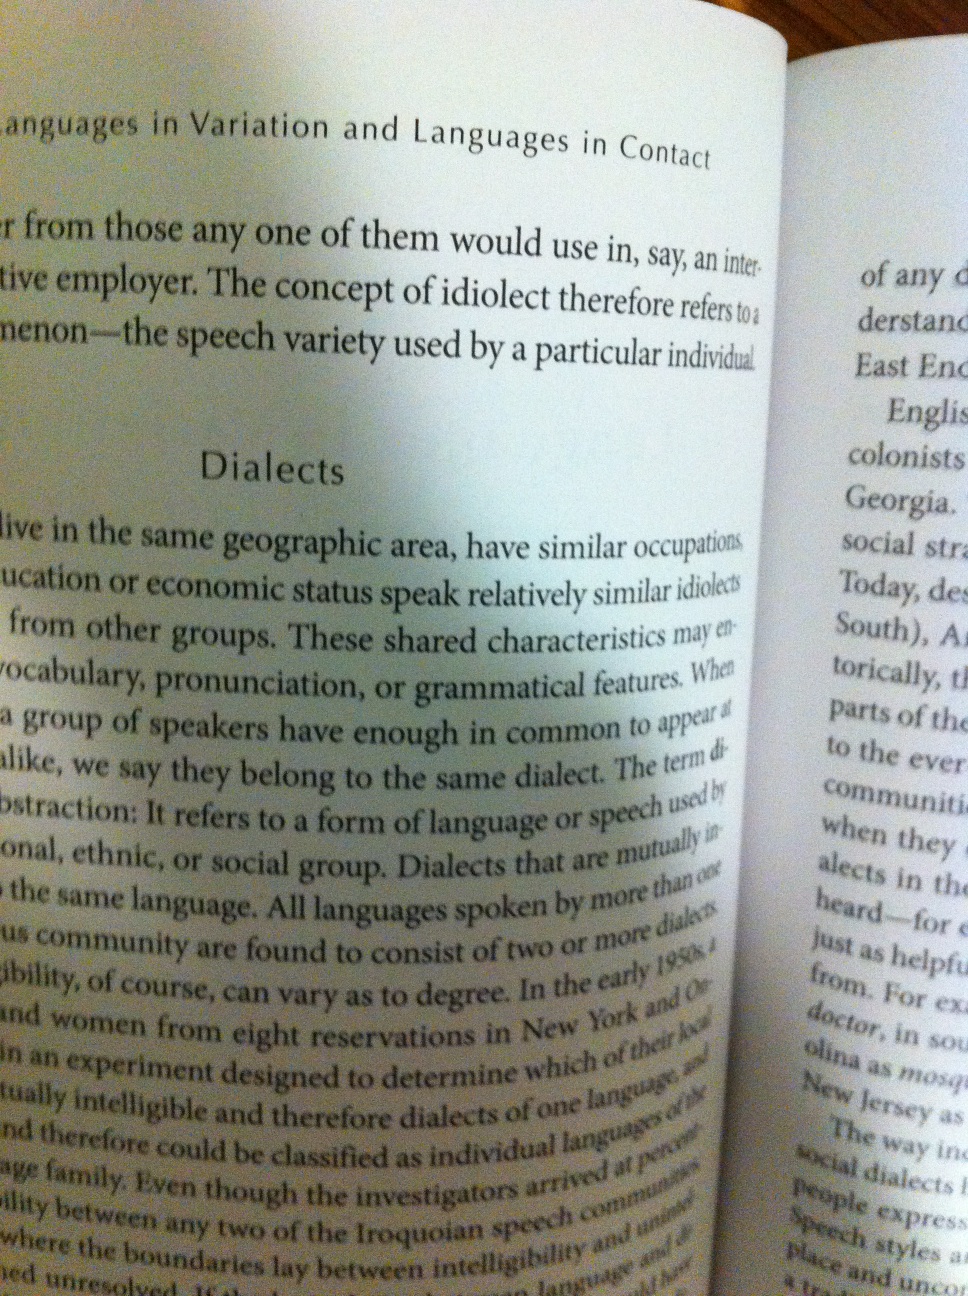Question: What page number is displayed on this page? Thank you.
Answer: unanswerable